Lao rebellion (1826–1828)

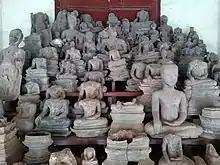
Buddha statues from Vientiane, damaged in the invasion

The Lao defeat at the Khao San pass left Vientiane exposed, Anouvong returned to organize a hasty evacuation of the capital and to establish two camps further south at Tha Sida and Nakhon Phanom. The Phra Bang and other precious items were hid in the Phu Khao Khwai cave, sixty kilometers from Vientiane. Chao Noi was tasked with transporting the royal family and treasury to Xiang Khouang and departed on 22 May. Anouvong and his men also departed by boat to Nakhon Phanom, while the battle at Khao San pass was still ongoing, leaving the capital lightly defended. On 26 May the Siamese forces occupied Vientiane. By 8 June, Sakdiphonlasep had established camp on the opposite shore of the Mekong from Vientiane.